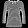
Label: T - shirt / top